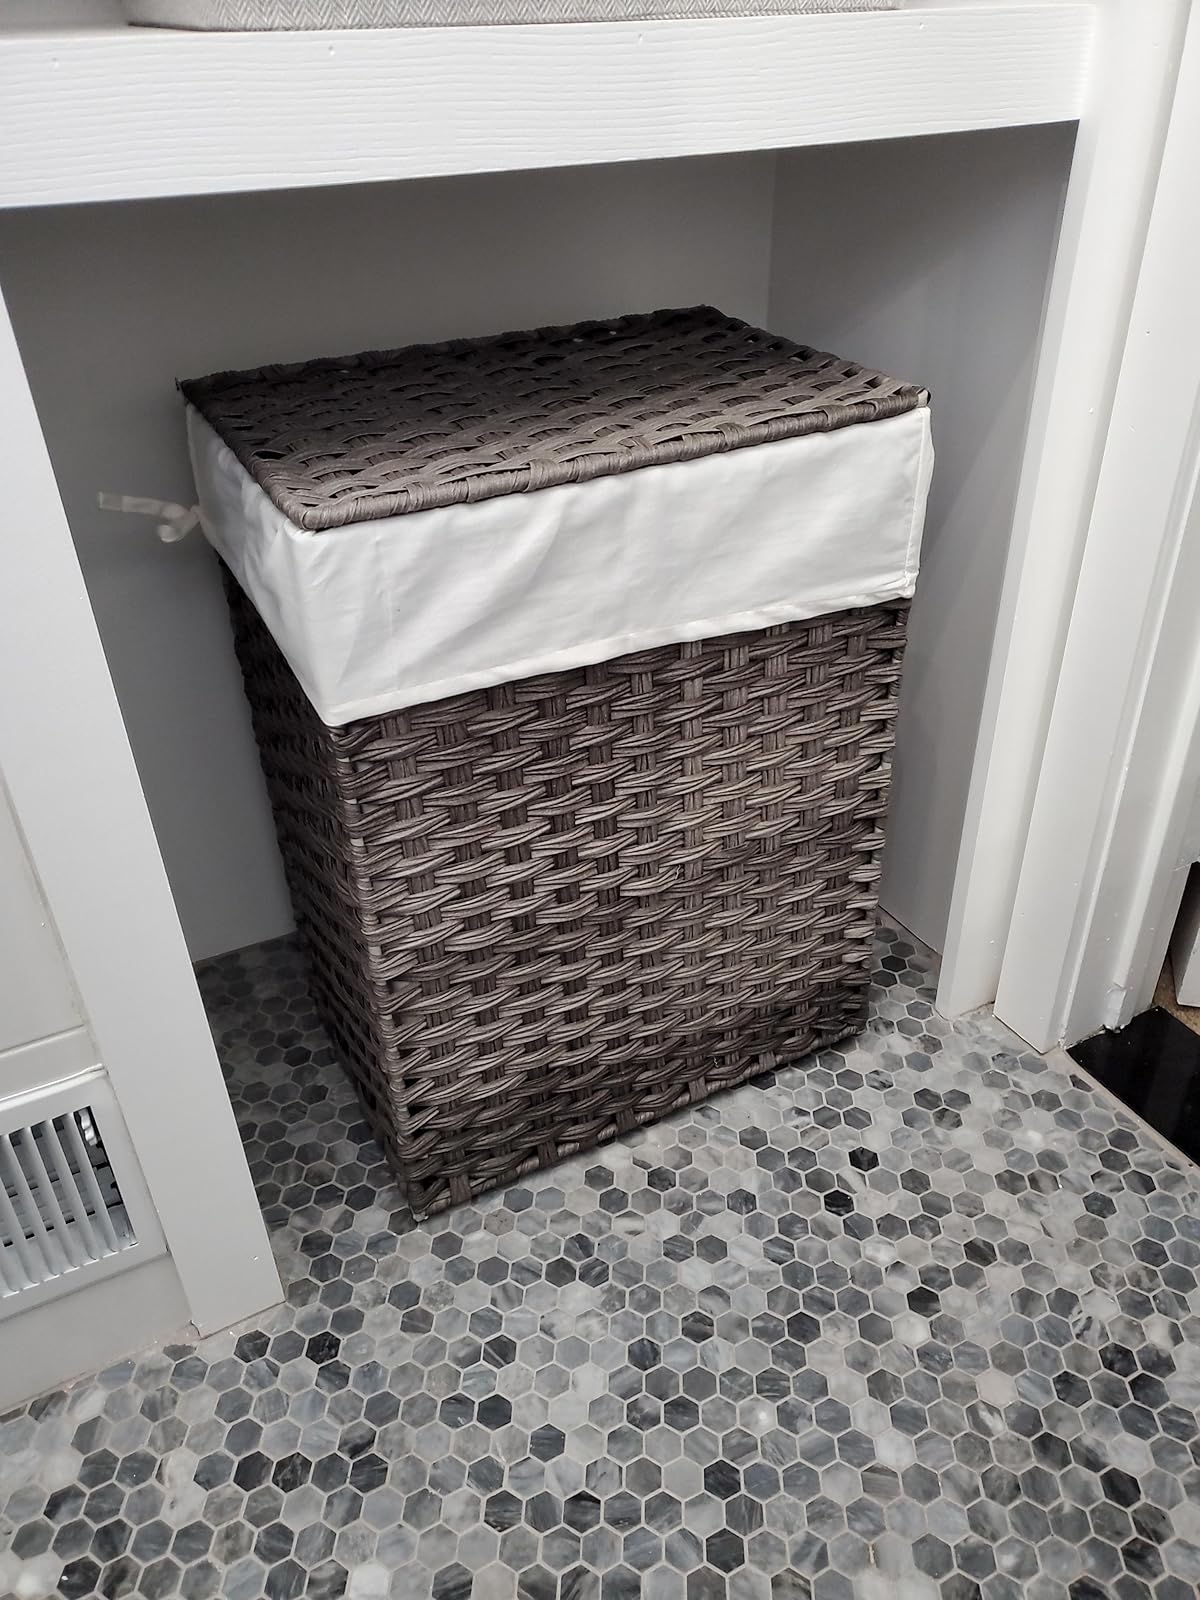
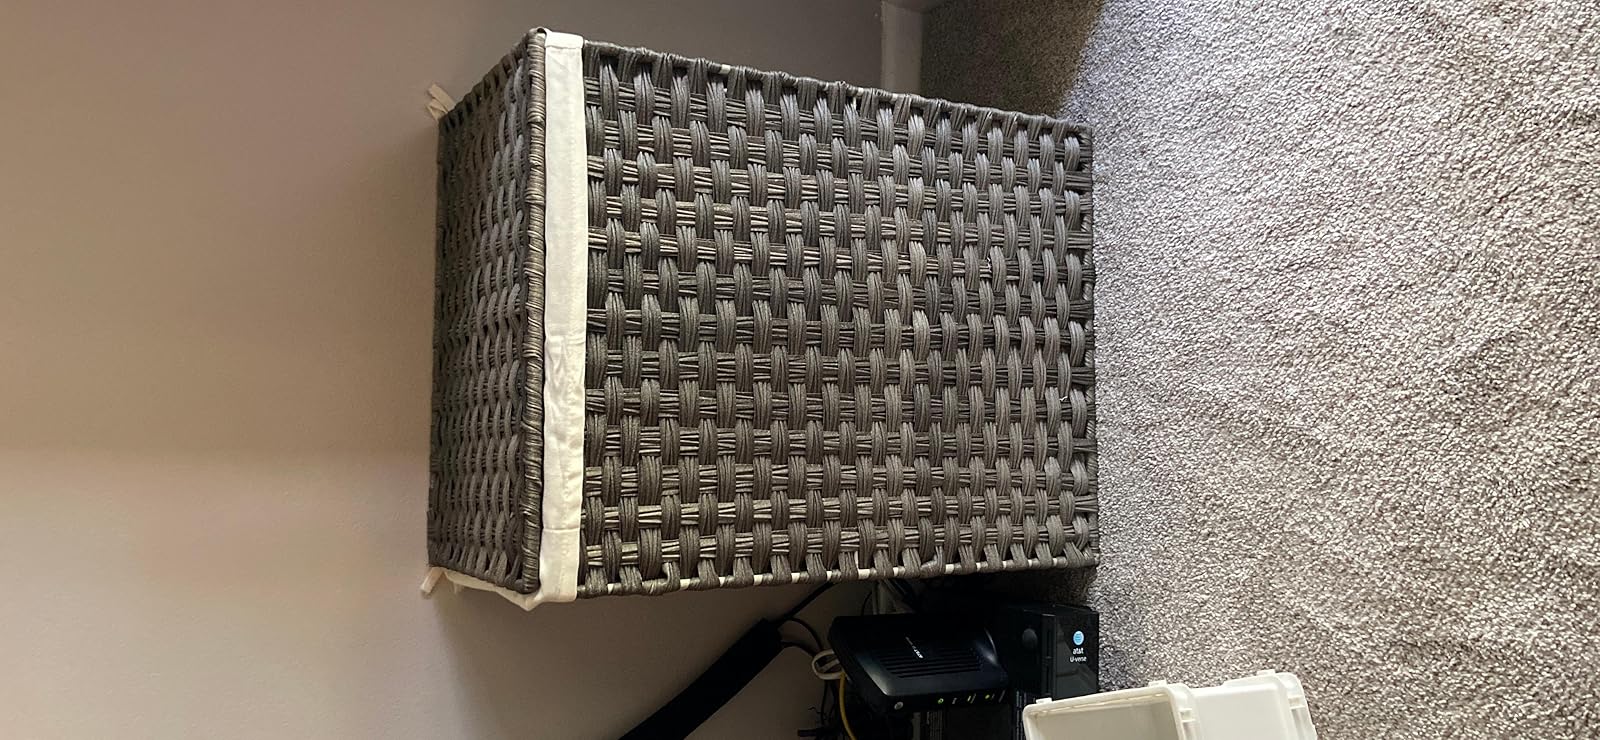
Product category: items_hamper
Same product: yes